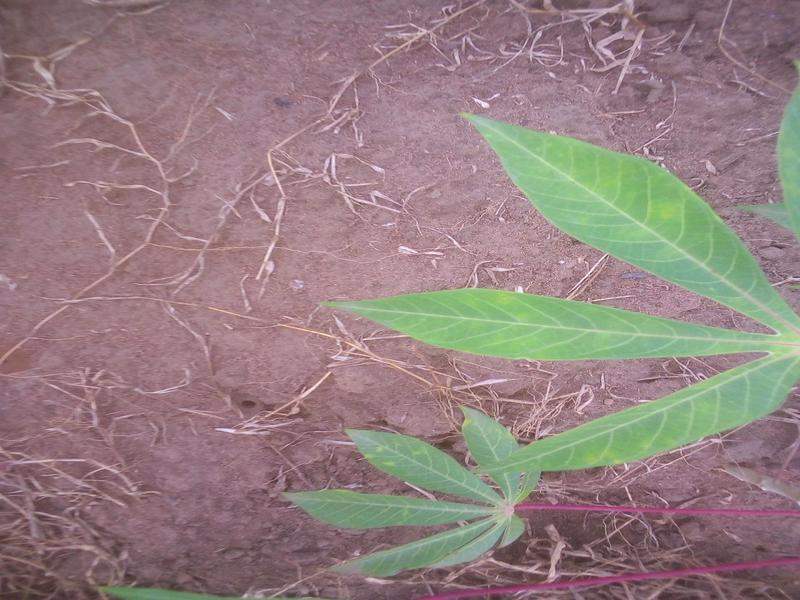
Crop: cassava
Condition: healthy